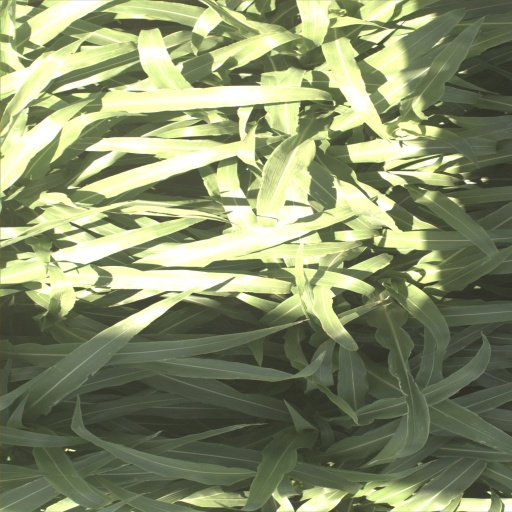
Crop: sorghum